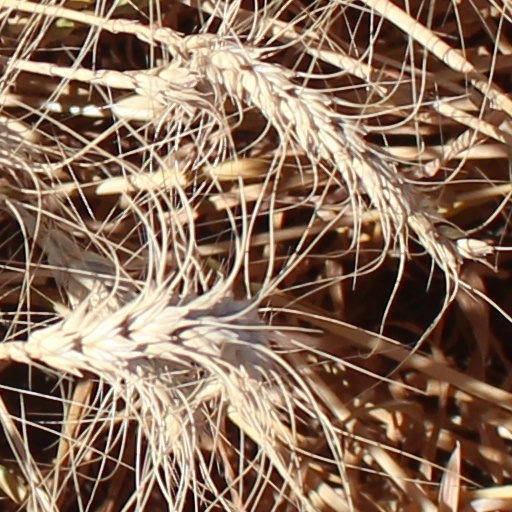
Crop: wheat